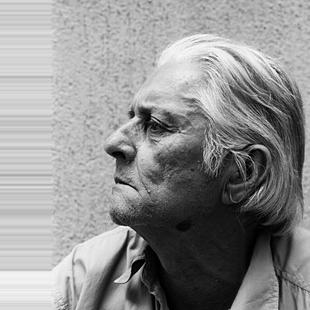
Age: 76